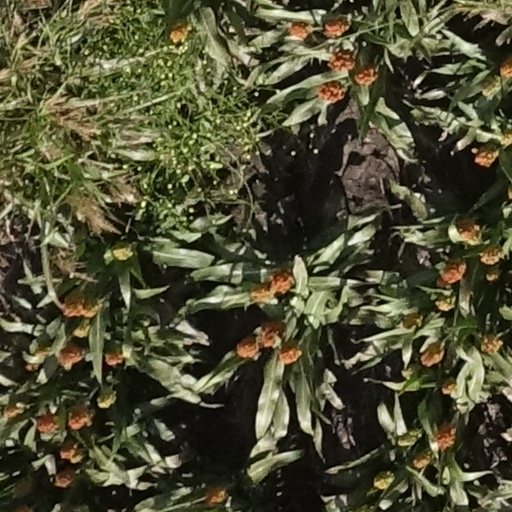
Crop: sorghum